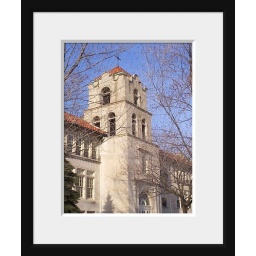
This is the tower of Gesu Catholic School in Northwest Detroit, across the street from University of Detroit Mercy.